People's Freedom Union

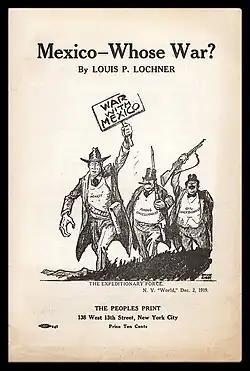
Cover of a pamphlet by Louis P. Lochner published by the People's Freedom Union, circa December 1919

The People's Freedom Union was a left wing American political group which existed from 1919 to 1920. Established as a federation of liberal and radical organizations in New York City, the People's Freedom Union conducted marches in support of political prisoners detained under the Espionage Act during World War I, campaigned for a restoration of American civil rights suspended under the war, and agitated against American intervention in Mexico and Soviet Russia.